Little Charlie & the Nightcats

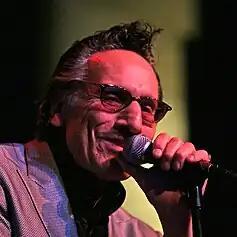
Rick Estrin in San Diego, 2007

Little Charlie & the Nightcats was an American electric blues and swing revival combo, active from 1976-2008. Several members reformed as Rick Estrin & The Nightcats.